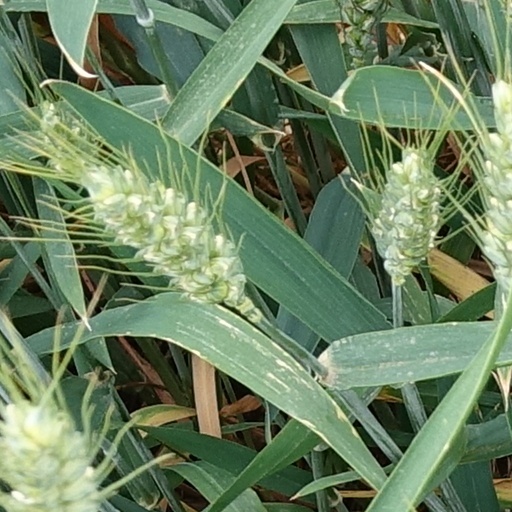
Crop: wheat